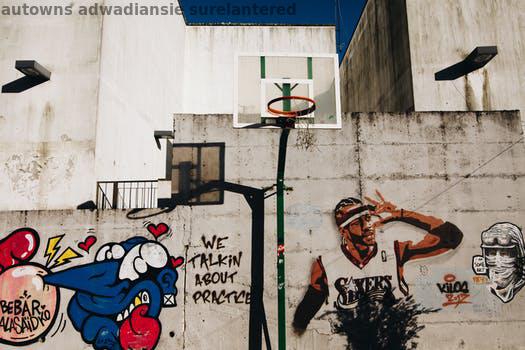
Label: Watermark